Andreas Mikkelsen

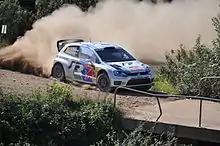
Mikkelsen driving a Volkswagen Polo R WRC at the 2013 Rally de Portugal.

From 2013 to 2016, Mikkelsen competed for Volkswagen Motorsport II in their factory Polo WRC. He did not reach the podium during the 2013 season, but won several special stages, placing 10th in the overall standings. 2014 saw more favourable results, with three second placed finishes, and two third place results, he completed the year in an impressive third place in the championship overall standings. In 2015, he achieved his first rally victory in Spain, and seven third place results, giving him another third place in the world championship. Mikkelsen followed that by two more wins in Poland and Australia during the 2016 season, and two more second places, resulting in yet another third place in the championship overall. Mikkelsen had finished 3rd in the championship three times consecutively from 2014 to 2016. Volkswagen retired from WRC at the end of 2016, leaving Mikkelsen without a drive for 2017.